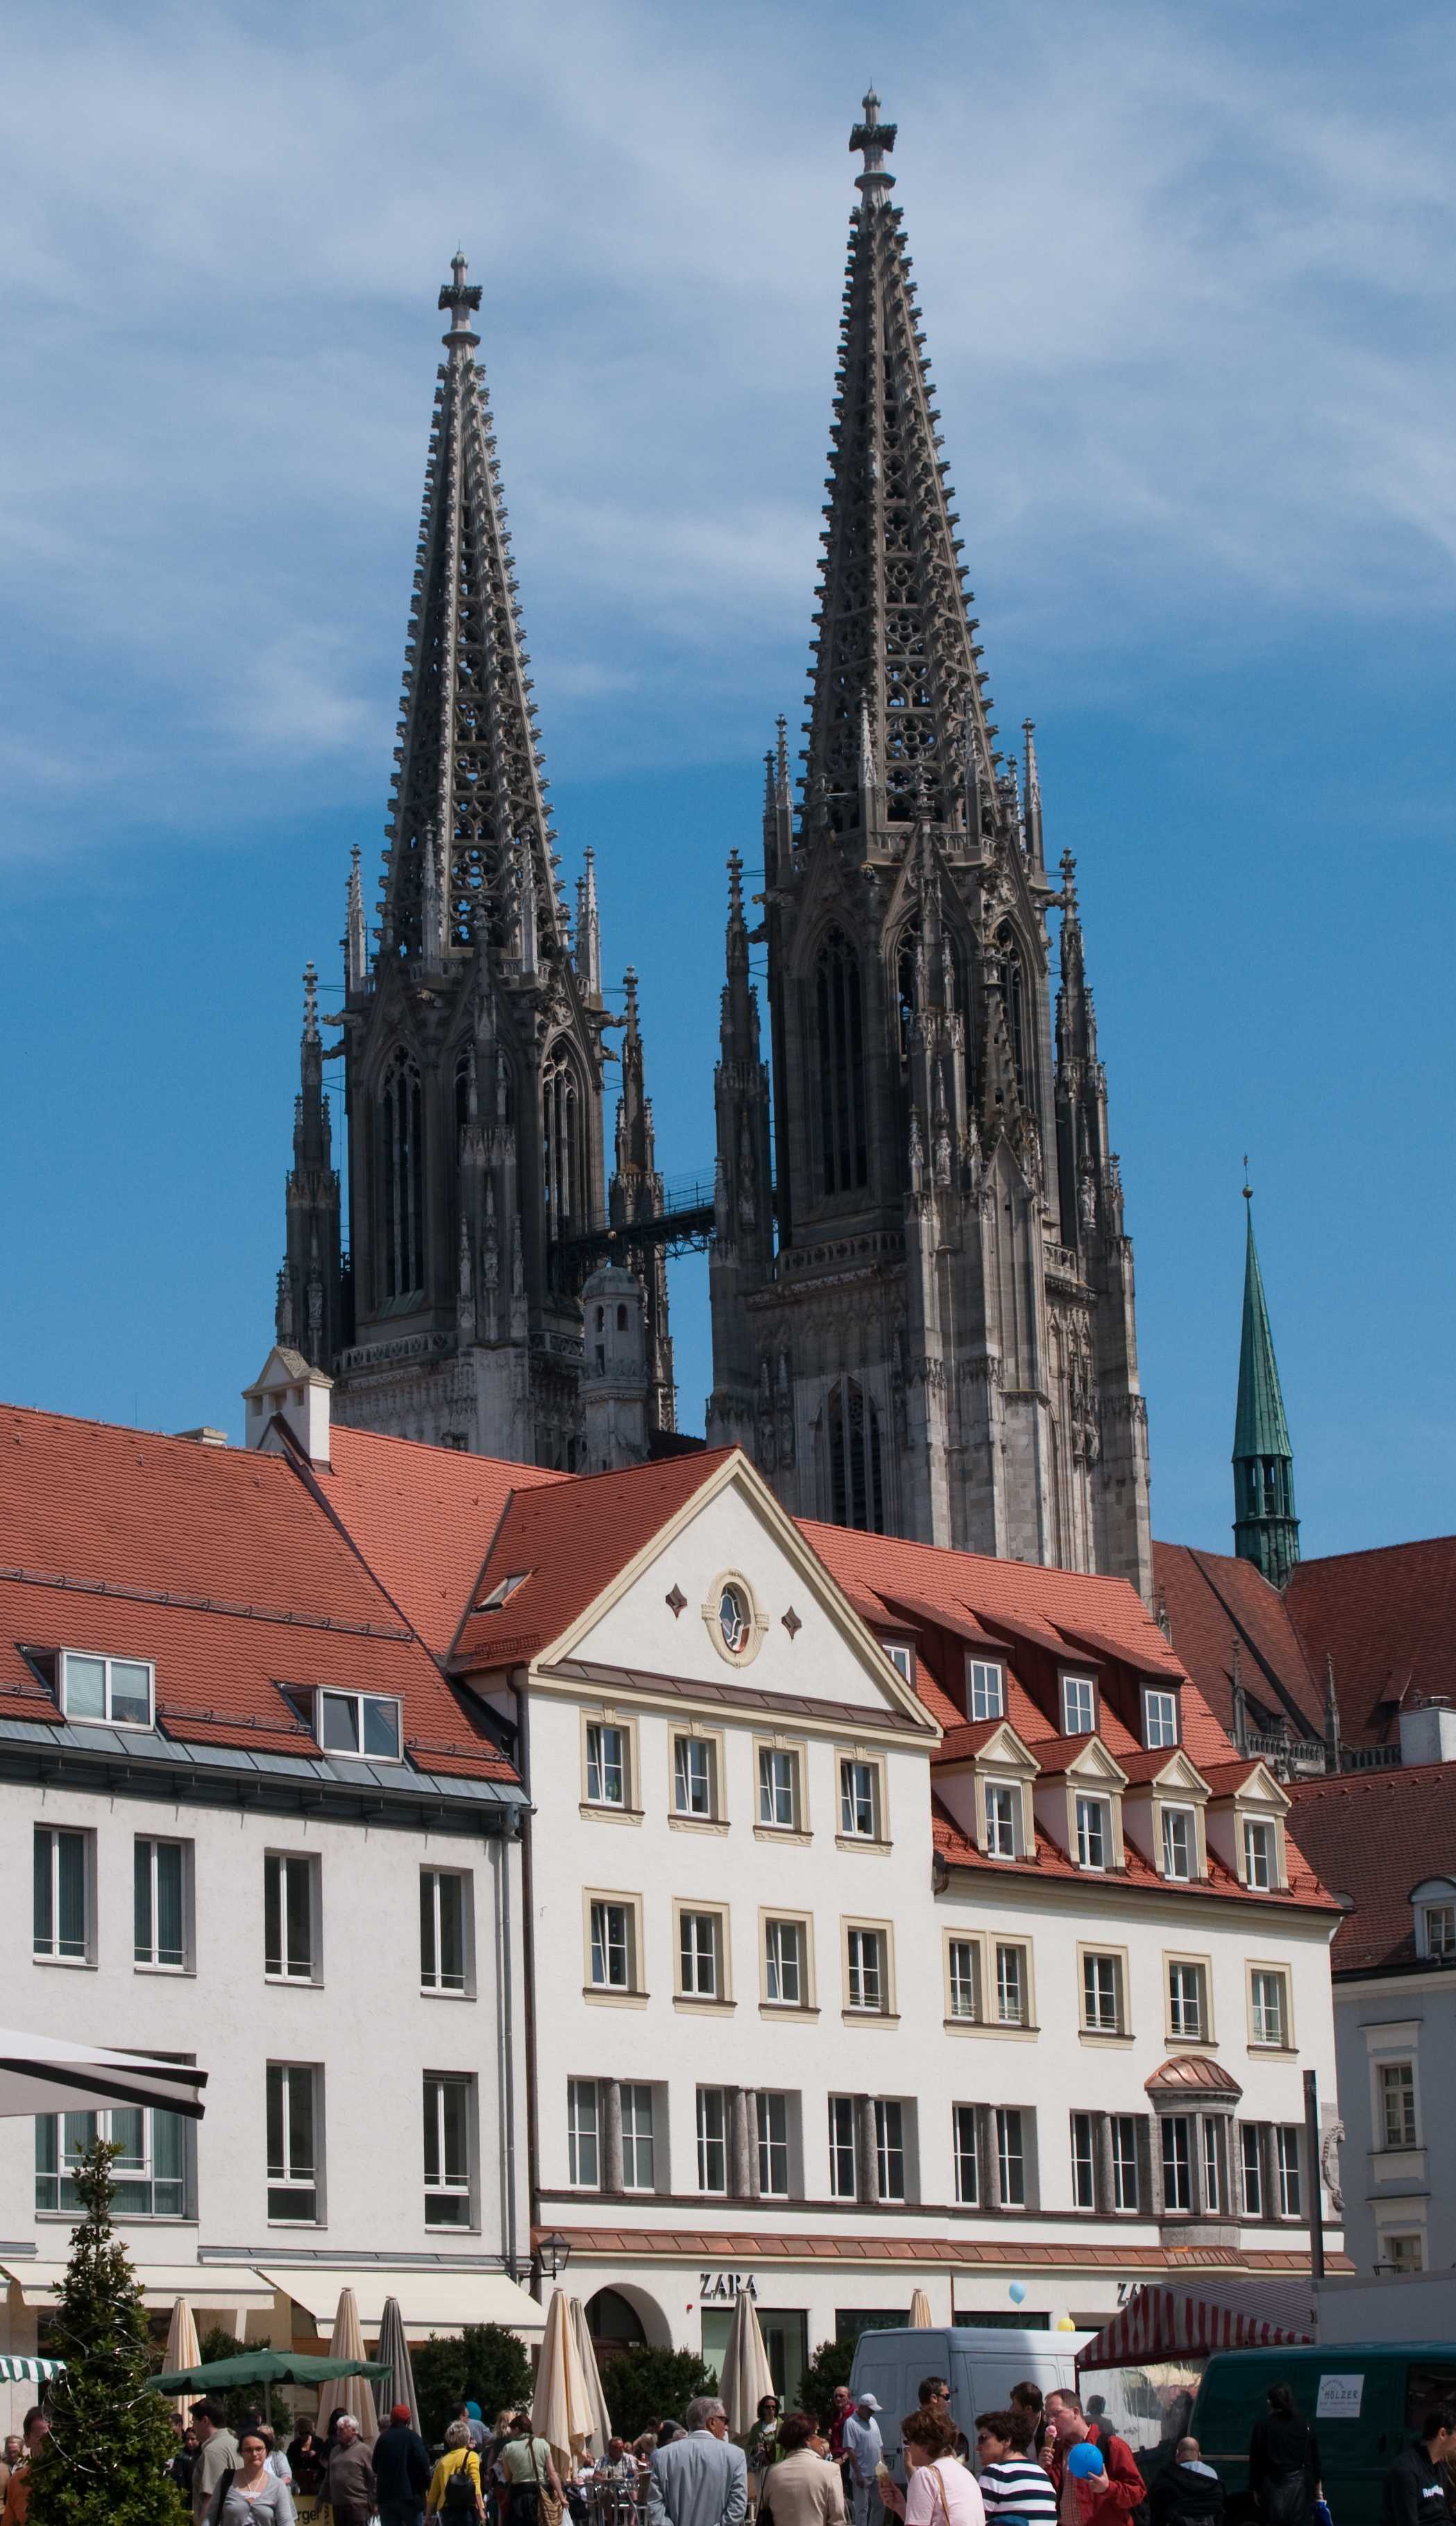
town, building, cityscape, tower, plaza, landmark, facade, church, cathedral, nikon, tourism, place of worship, temple, spire, regensburg, nikond300, d300, ratisbona, tours